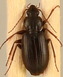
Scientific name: Calathus advena
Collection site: Rocky Mountains NEON (RMNP), plot RMNP_012